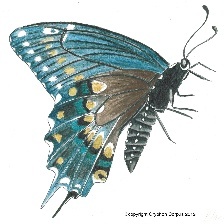
Species: PIPEVINE SWALLOW